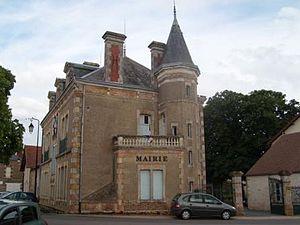
Vesdun est une commune française située dans le département du Cher, en région Centre-Val de Loire.